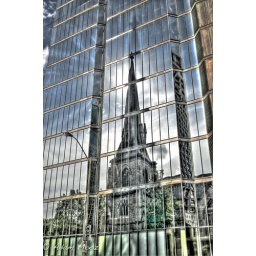
A church as seen in the reflection of an adjacent, glass-walled building in downtown Ottawa